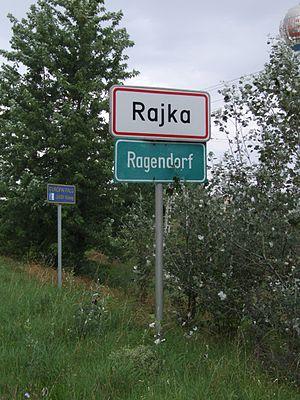
Rajka est un village de Hongrie situé dans le comitat de Győr-Moson-Sopron à la frontière avec la Slovaquie et à la frontière avec l'Autriche.